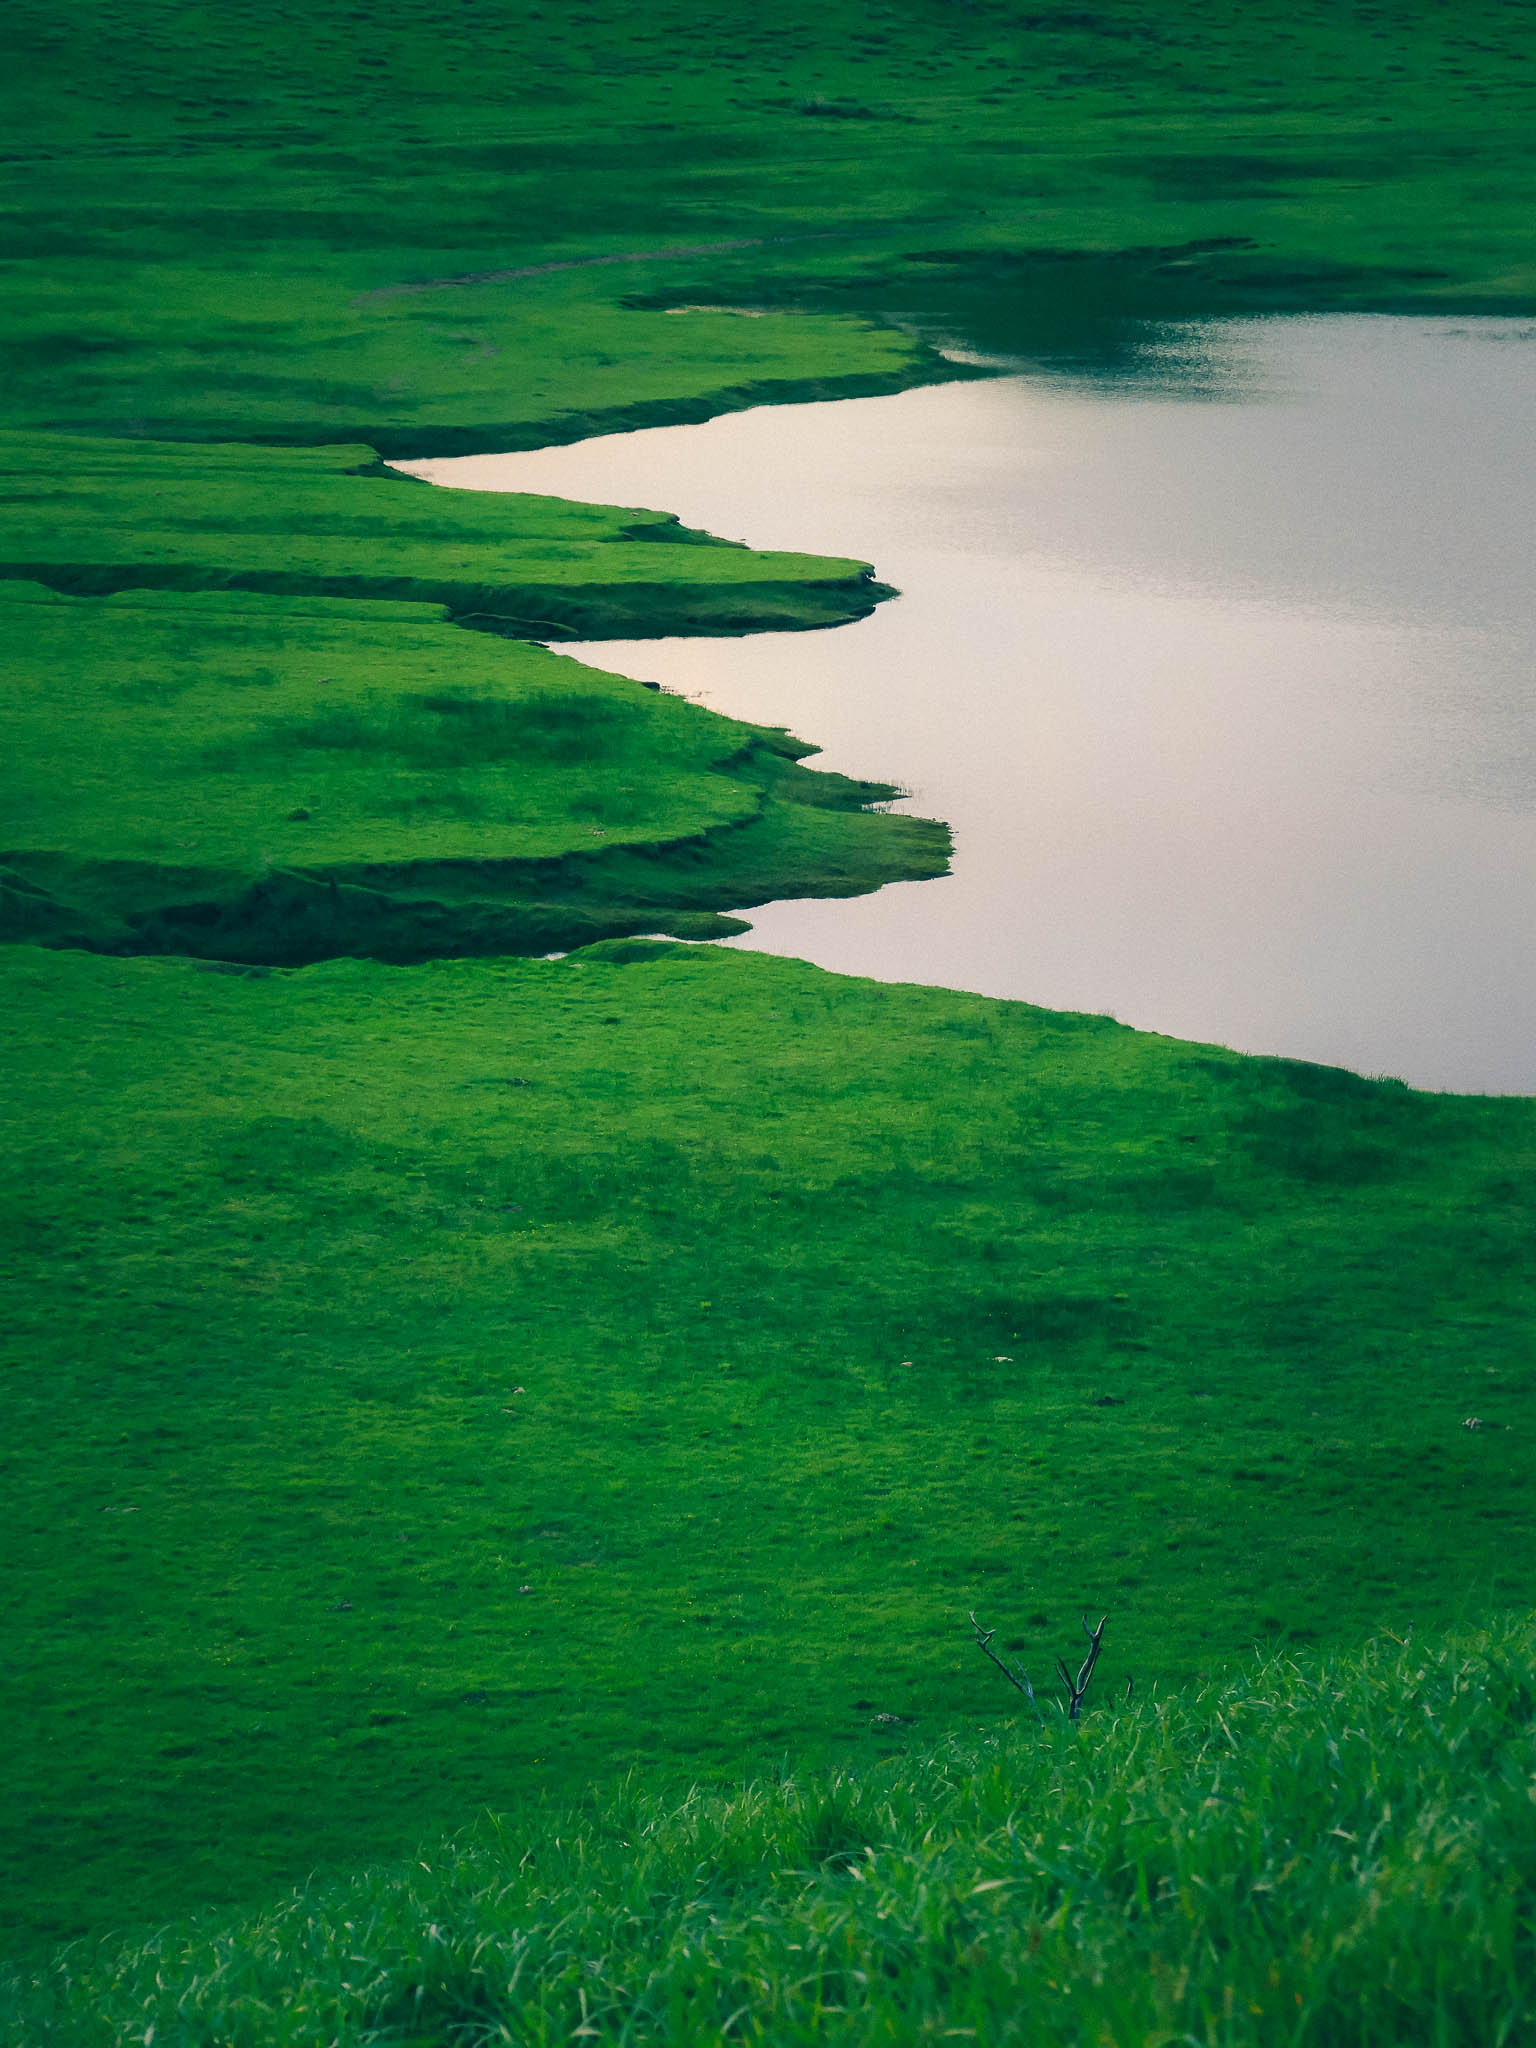
natural, water, water resources, green, ecoregion, azure, natural landscape, natural environment, vegetation, lake, grass, grassland, groundcover, landscape, plain, grass family, horizon, calm, prairie, hill, field, pasture, nature reserve, reservoir, wetland, headland, ocean, lake district, tidal marsh, algae, island, loch, sound, floodplain, tropics, steppe, coast, inlet, peninsula, marsh, reflection, plantation, shadow, tundra, sea, wave, bird's eye view